Harrie Vredenburg

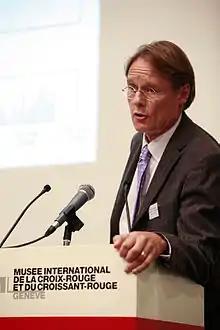

Harrie Vredenburg (born 1952) is a leading scholar in the areas of competitive strategy, innovation, sustainable development and corporate governance in global energy and natural resource industries and is Professor of Strategy and Suncor Chair in Strategy and Sustainability at the University of Calgary's Haskayne School of Business. He also holds appointments as a Research Fellow at the School of Public Policy at the University of Calgary and as an International Research Fellow at the Saïd Business School at the University of Oxford in the UK. In addition, he has taught annually at ESSAM, the European Summer School for Advanced Management since 2002.